Vector-based graphical user interface

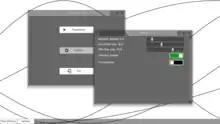
2D GUI. All window decorations and elements inside them are vector-based, the background is generated from multiple sine waves and the shapes are defined in-runtime. The final image is rasterized, anti-aliased and optionally composited, here the compositing is disabled.

Since current 3D Graphics are usually vector-based, rather than raster-based, vector-based graphical user interfaces would be suitable for 3D graphical user interfaces. This is because raster-based 3D models take up an enormous amount of memory, as they are stored and displayed using voxels. Current operating systems such as Windows Vista, Mac OS X, and UNIX-based operating systems (including Linux) have enjoyed much benefit from using 3D graphical user interfaces. In Windows Vista, for example, Flip3D textures each window to a 3D plane based on vector graphics. Even though the window itself is still raster-based, the plane onto which it is textured is vector-based. As a result, the windows, when rotated, appear flat. In Linux desktops, Compiz Fusion can texture each raster-based workspace onto a 3D vector-based cube. As operating systems evolve, eventually the entire window would be made from 3D vector graphics, so that when rotated, it does not appear "flat". Also, advanced lighting may make 3D graphical user interfaces more aesthetically pleasing.